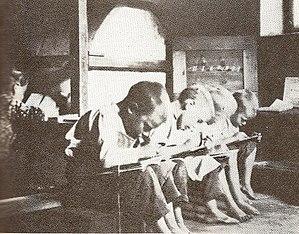
Les Katakombenschulen étaient des écoles créées illégalement pendant la période fasciste dans le Tyrol du Sud pour assurer une instruction régulière des élèves dans leur langue maternelle, c'est-à-dire l'allemand. Elles ont rassemblé environ 30 000 élèves.